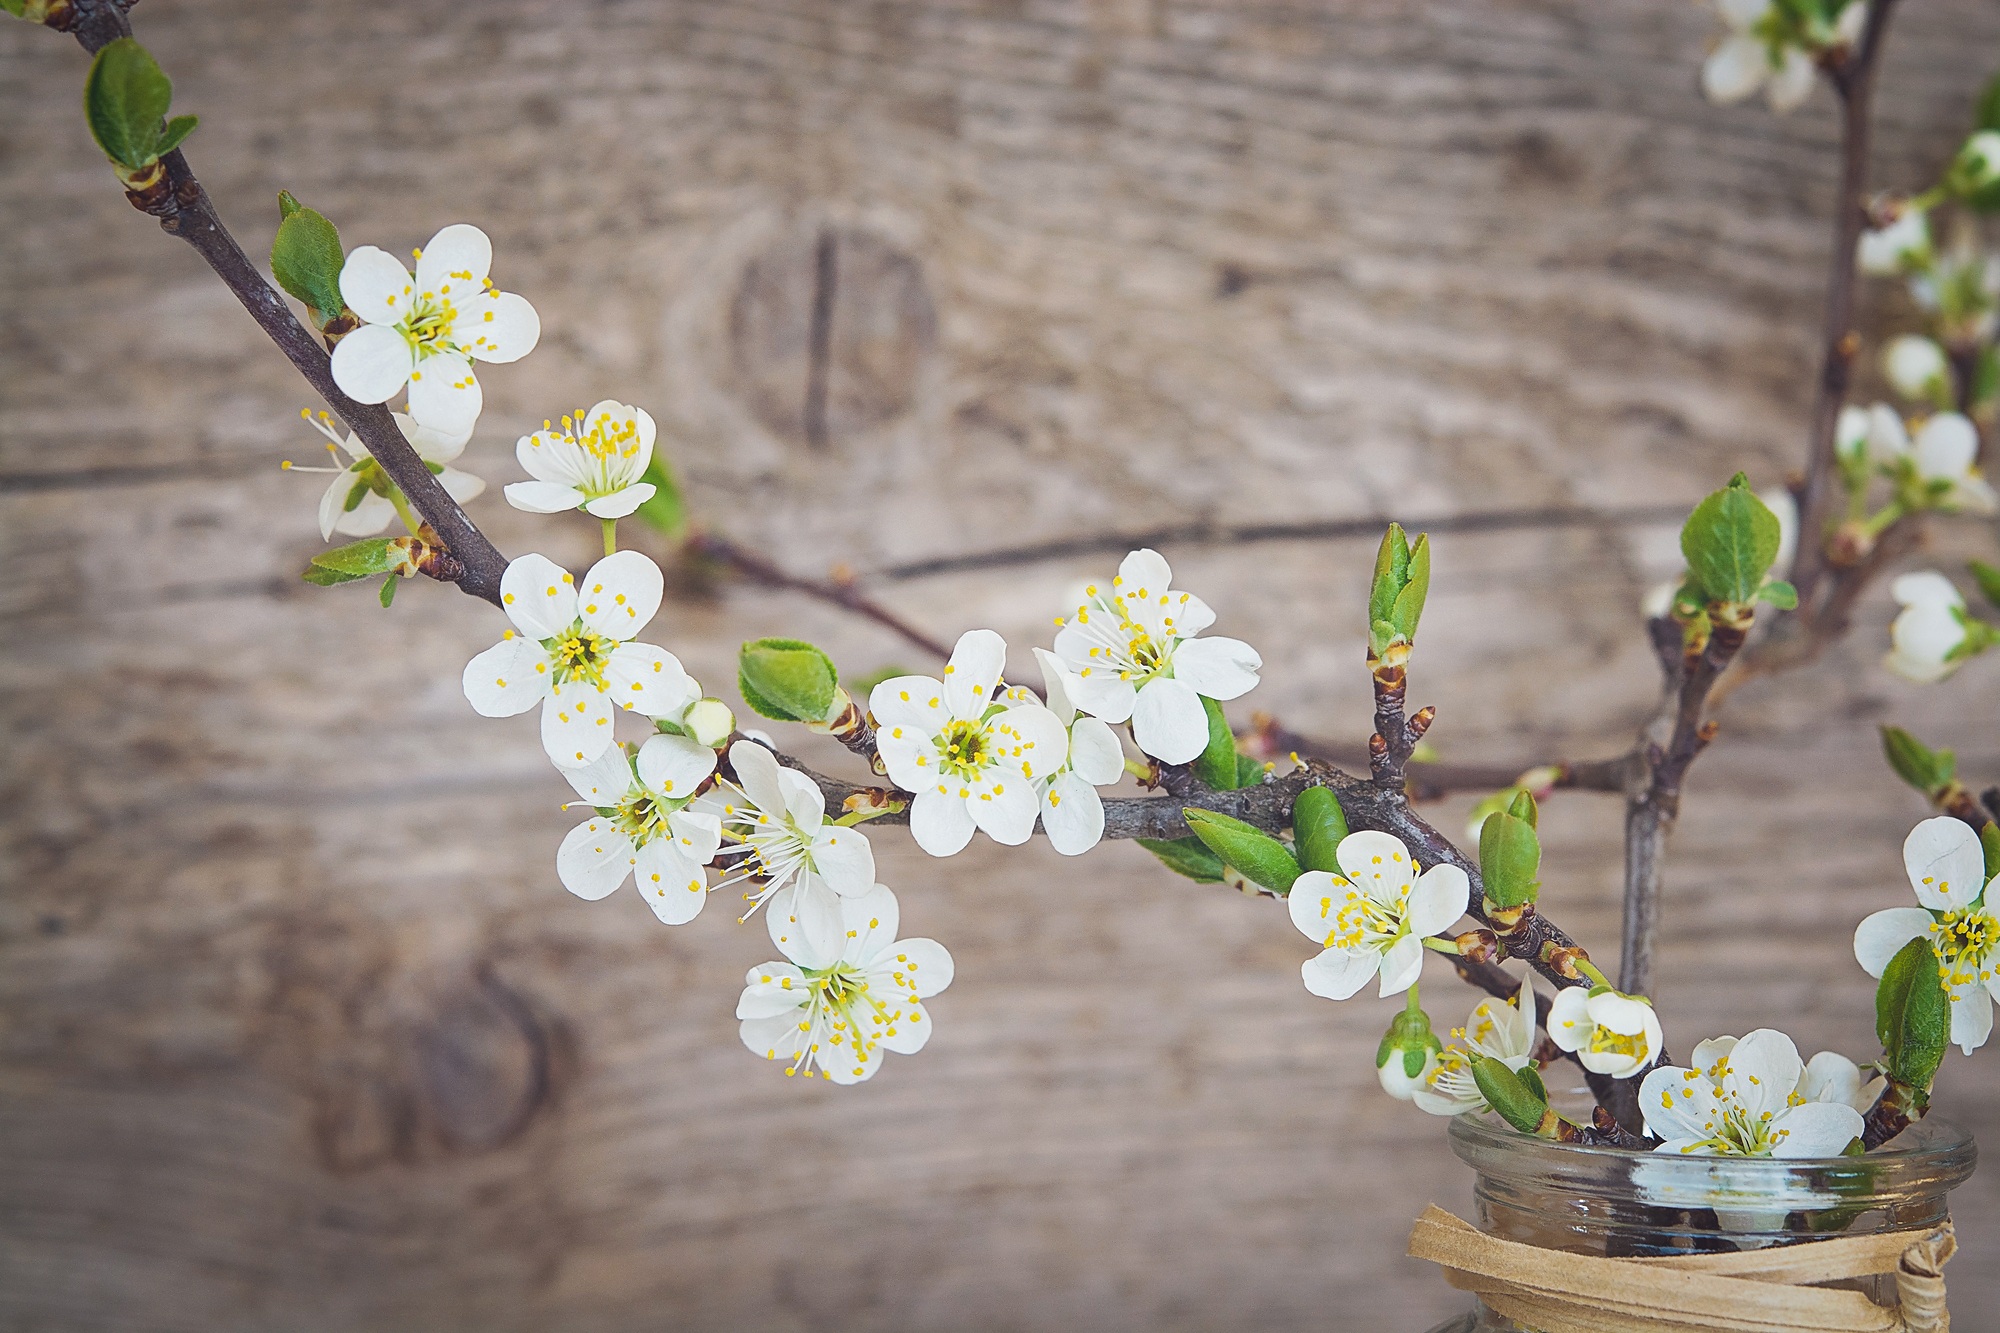
branch, blossom, plant, wood, white, flower, vase, decoration, food, spring, green, produce, botany, yellow, close, flora, still life, deco, flowers, branches, floristry, white flowers, country life, flowering plant, cherry blossoms, cherry blossom branches, flower bouquet, land love, floral design, land plant, flower arranging